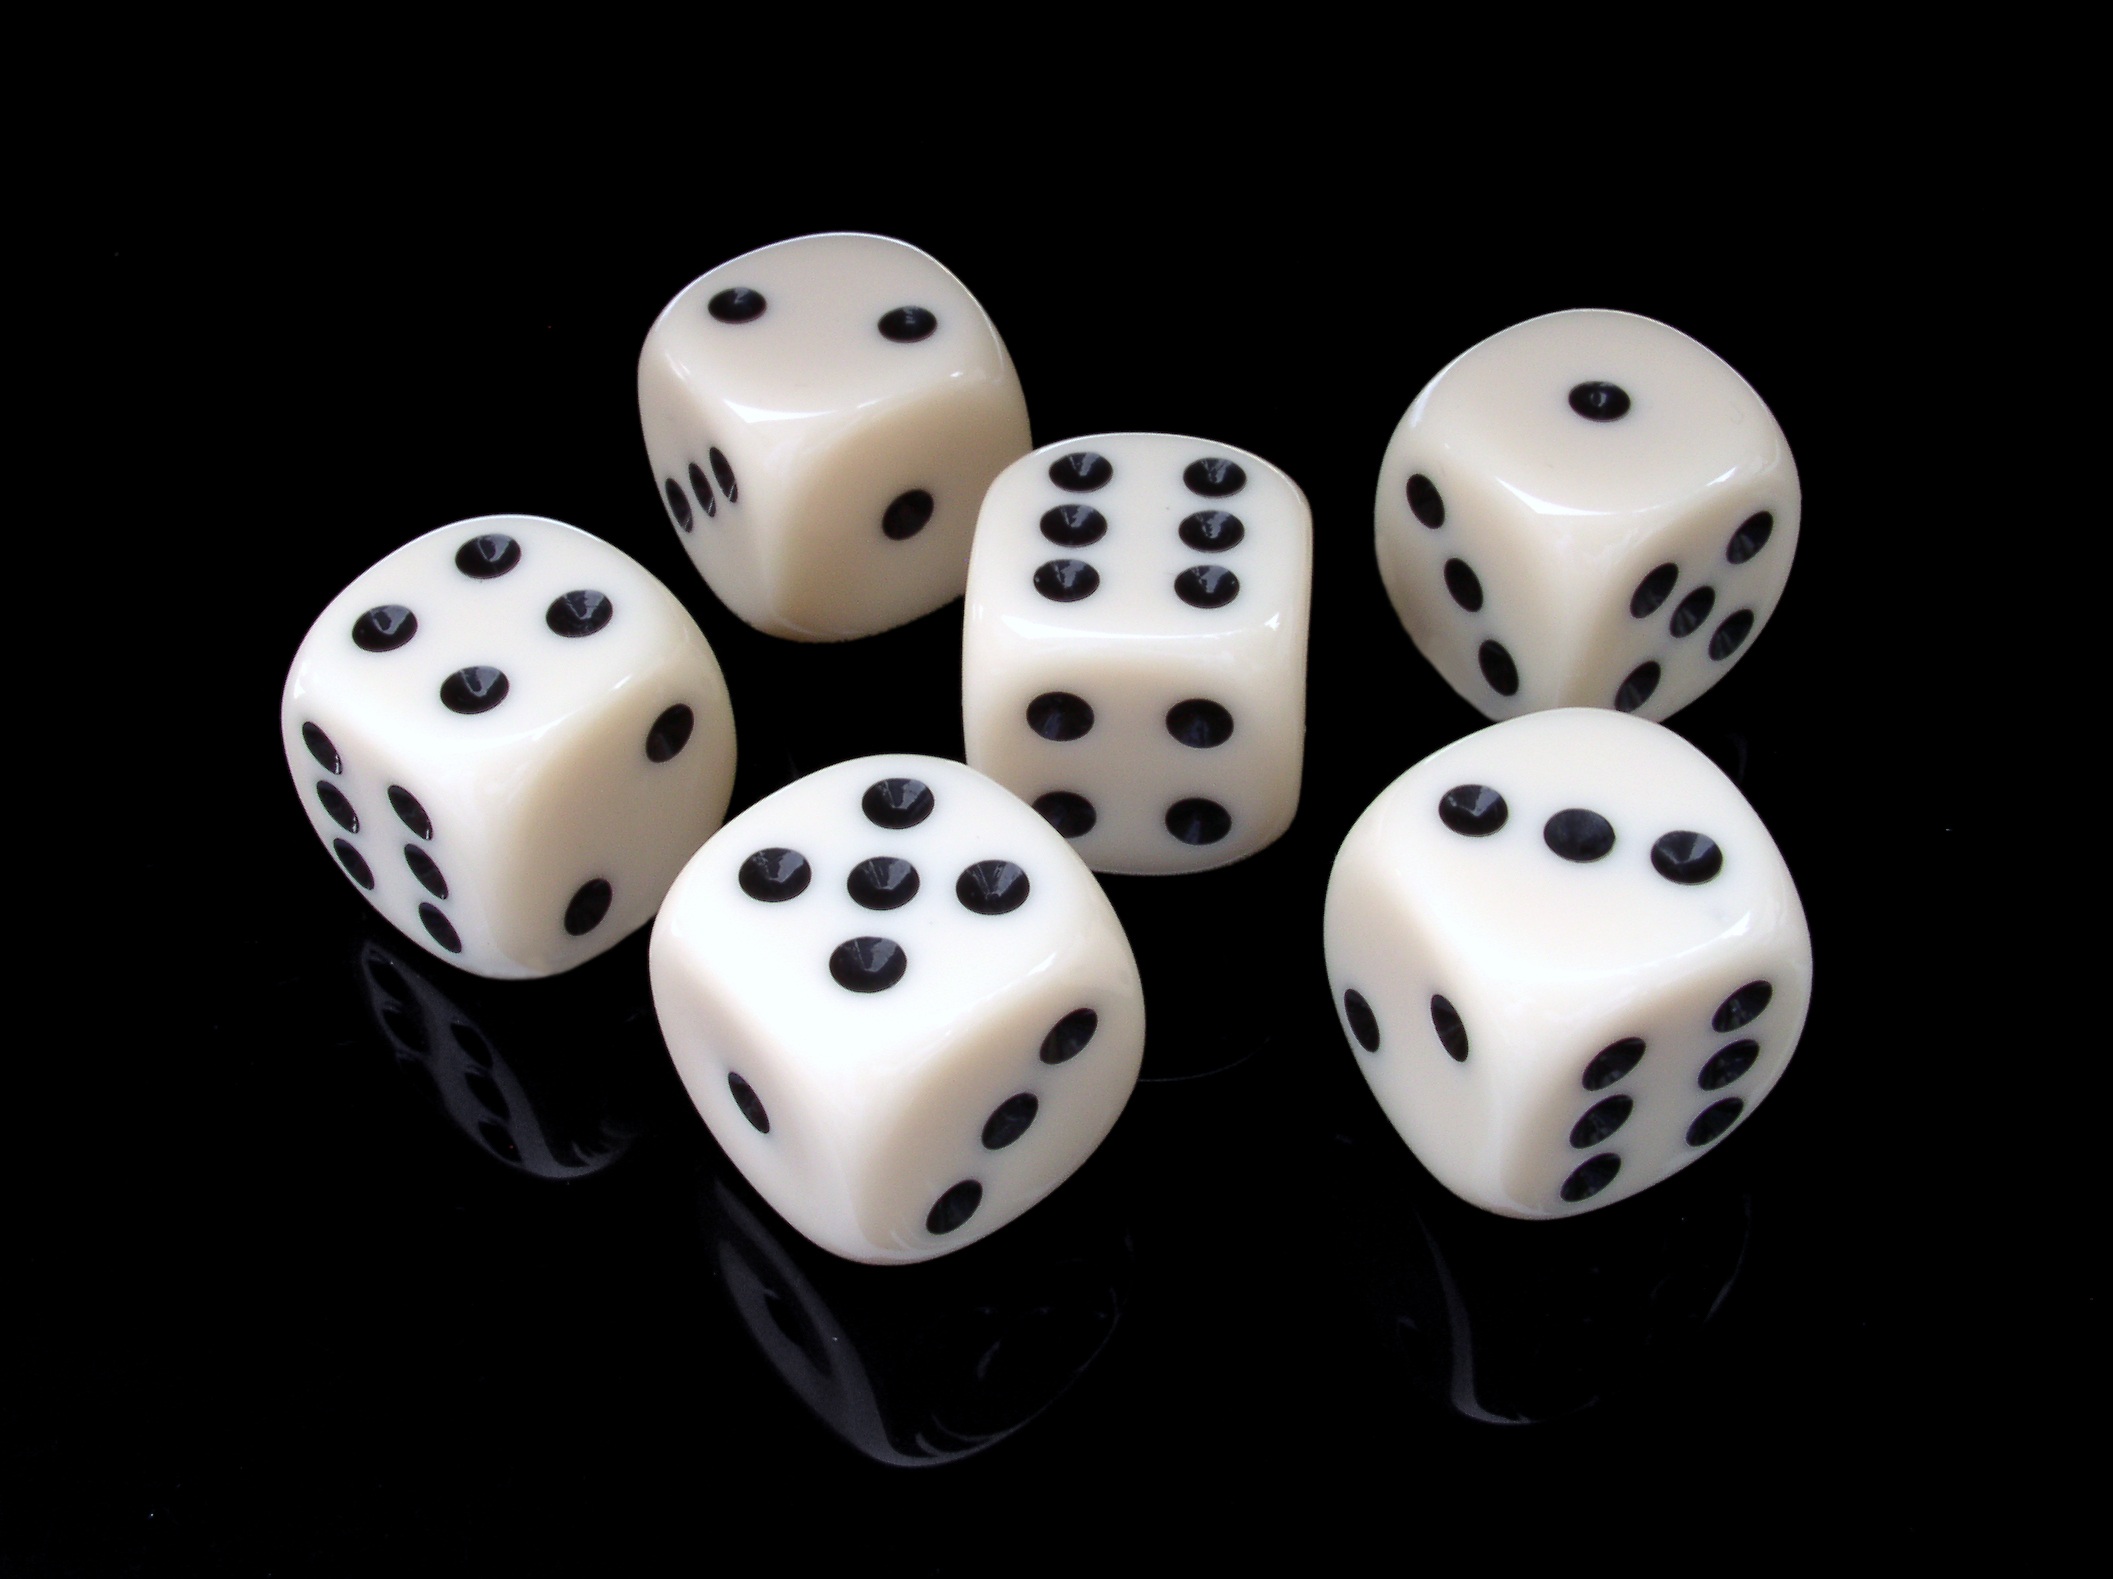
game, play, recreation, board game, sports, cube, gambling, six, games, luck, dice, dices, dice game, craps, lucky dice, instantaneous speed, game cube, eight ball, indoor games and sports, tabletop game